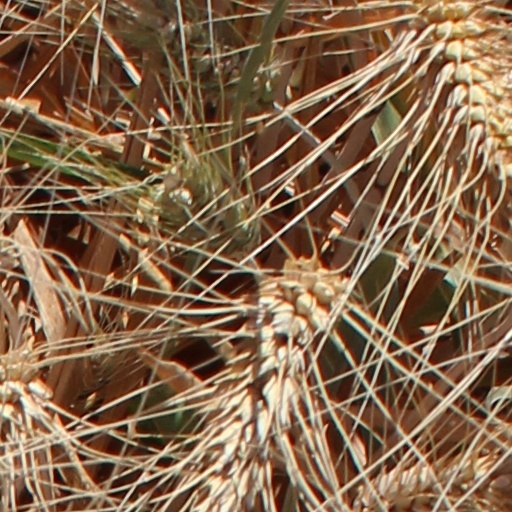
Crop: wheat